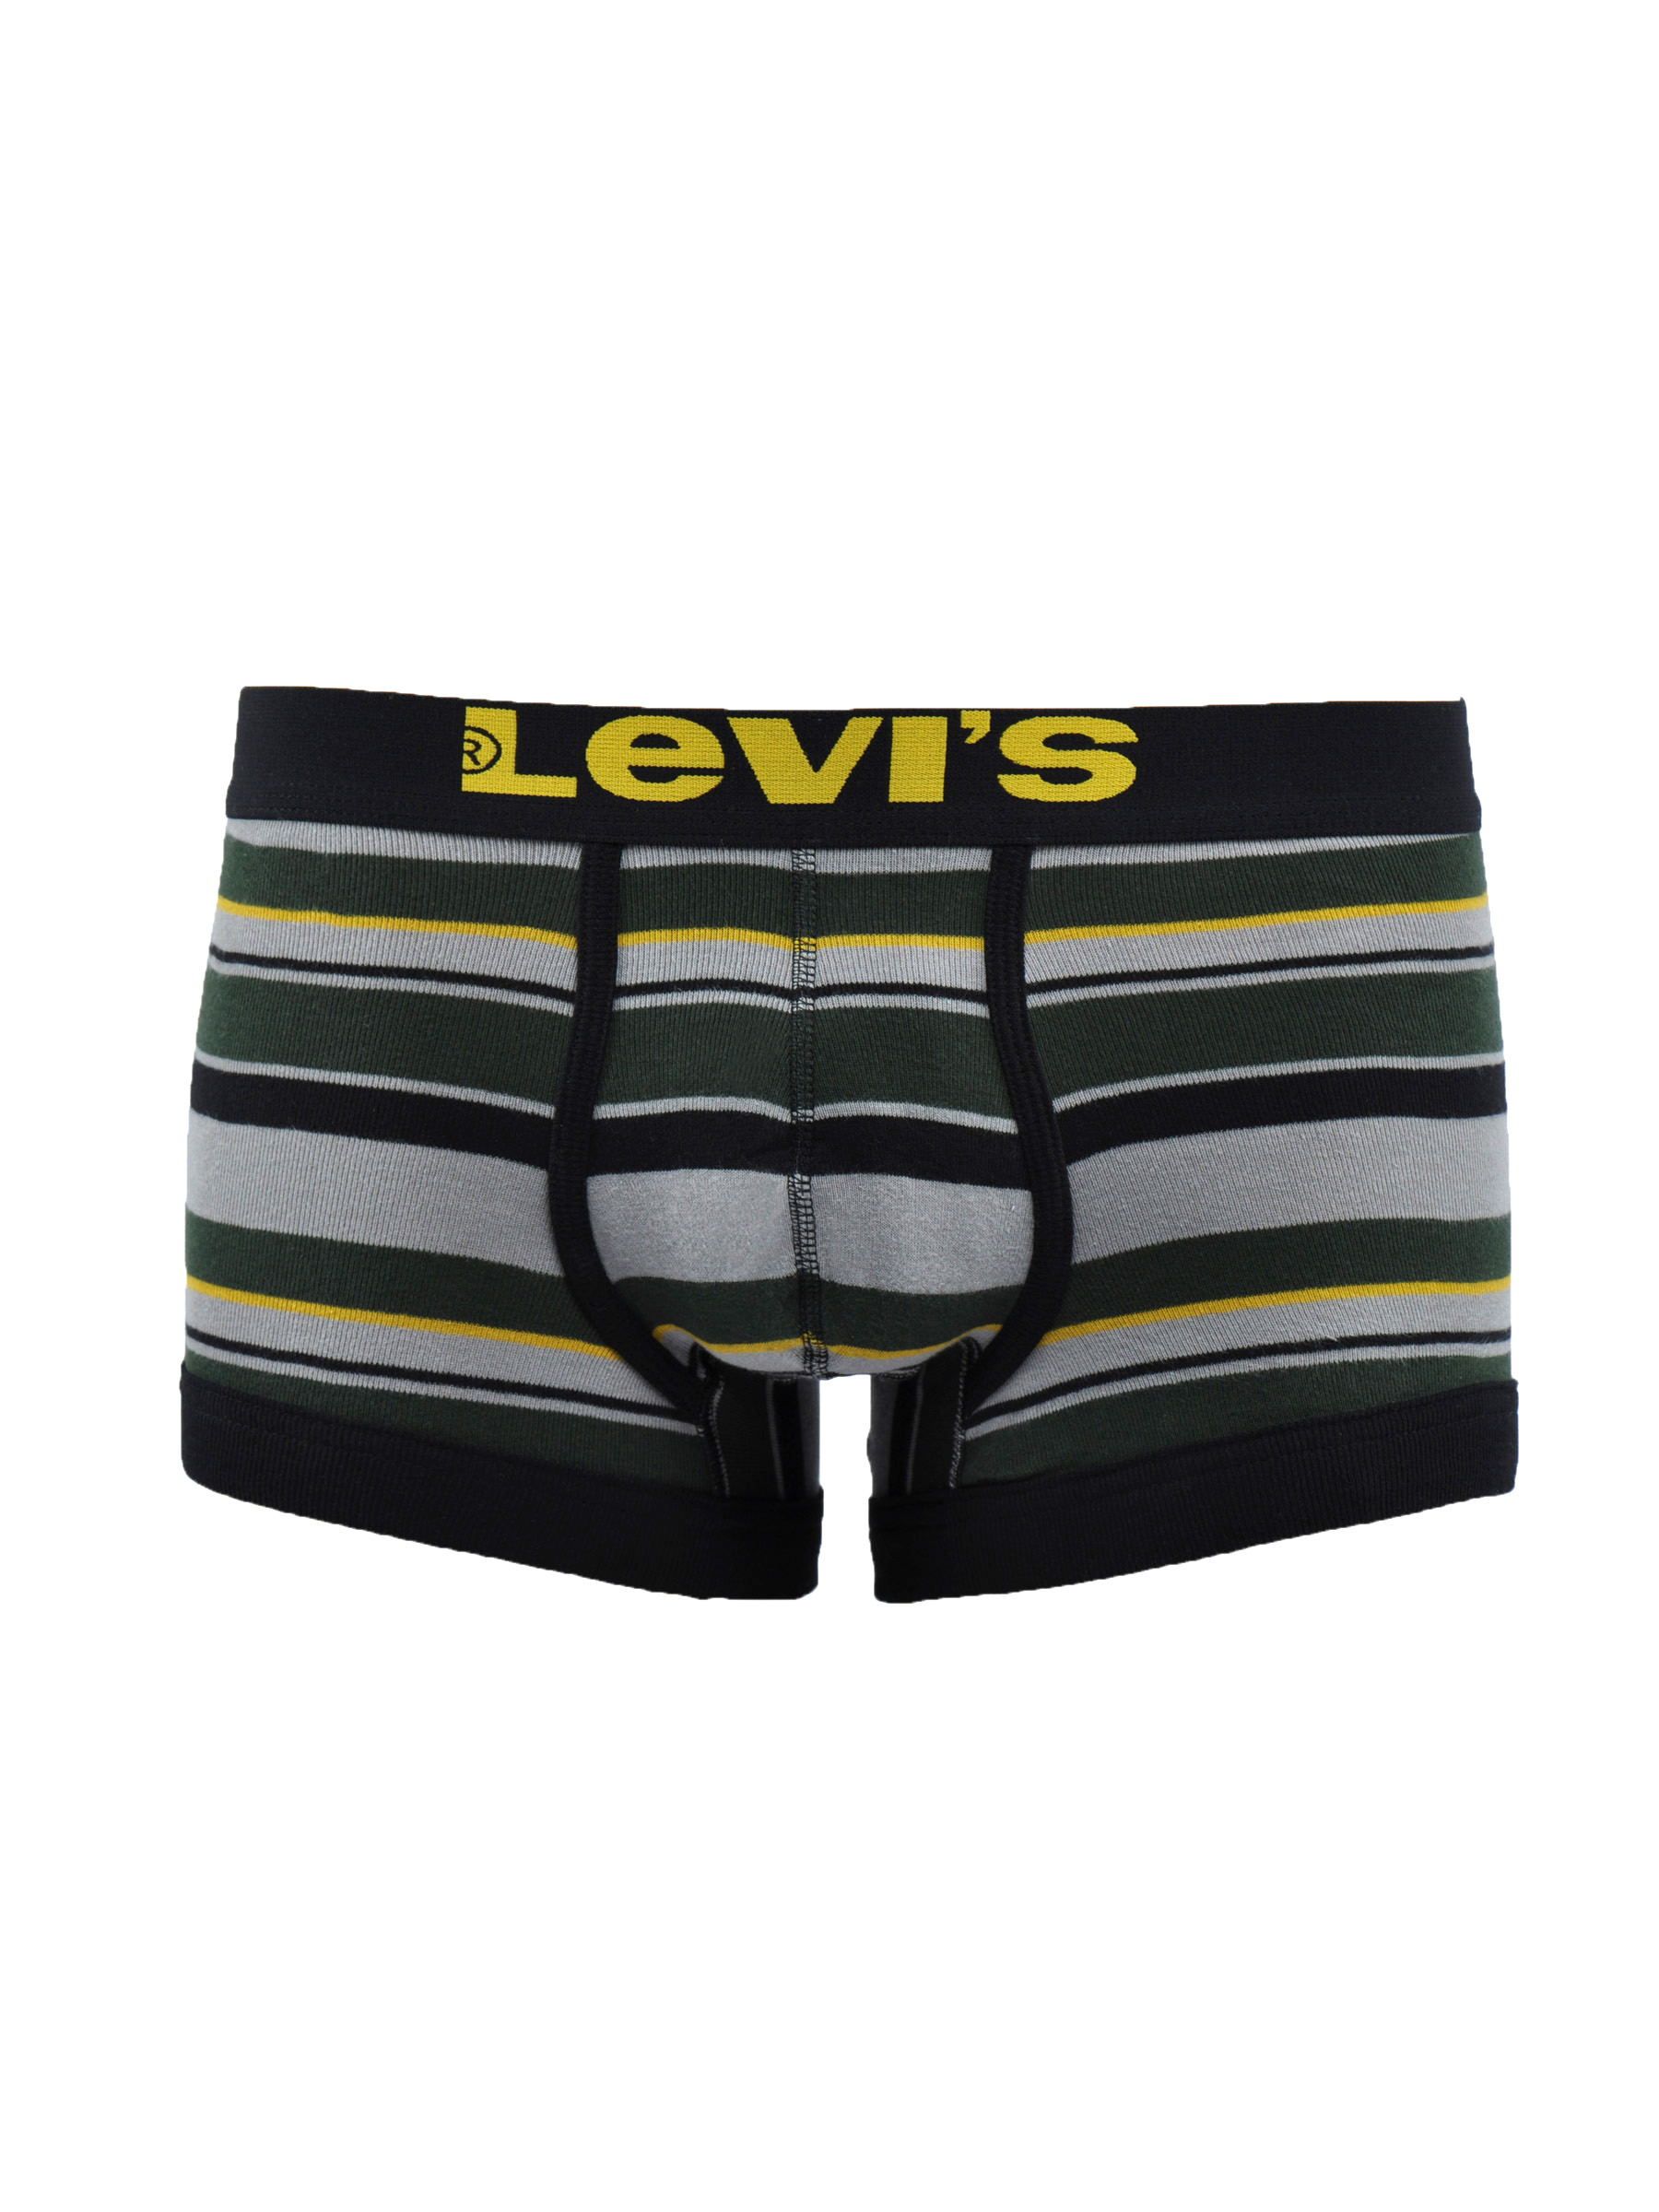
Levis Men Jazz Stripes Grey Trunks
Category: Apparel / Innerwear / Trunk
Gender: Men
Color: Grey
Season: Summer 2016
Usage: Casual